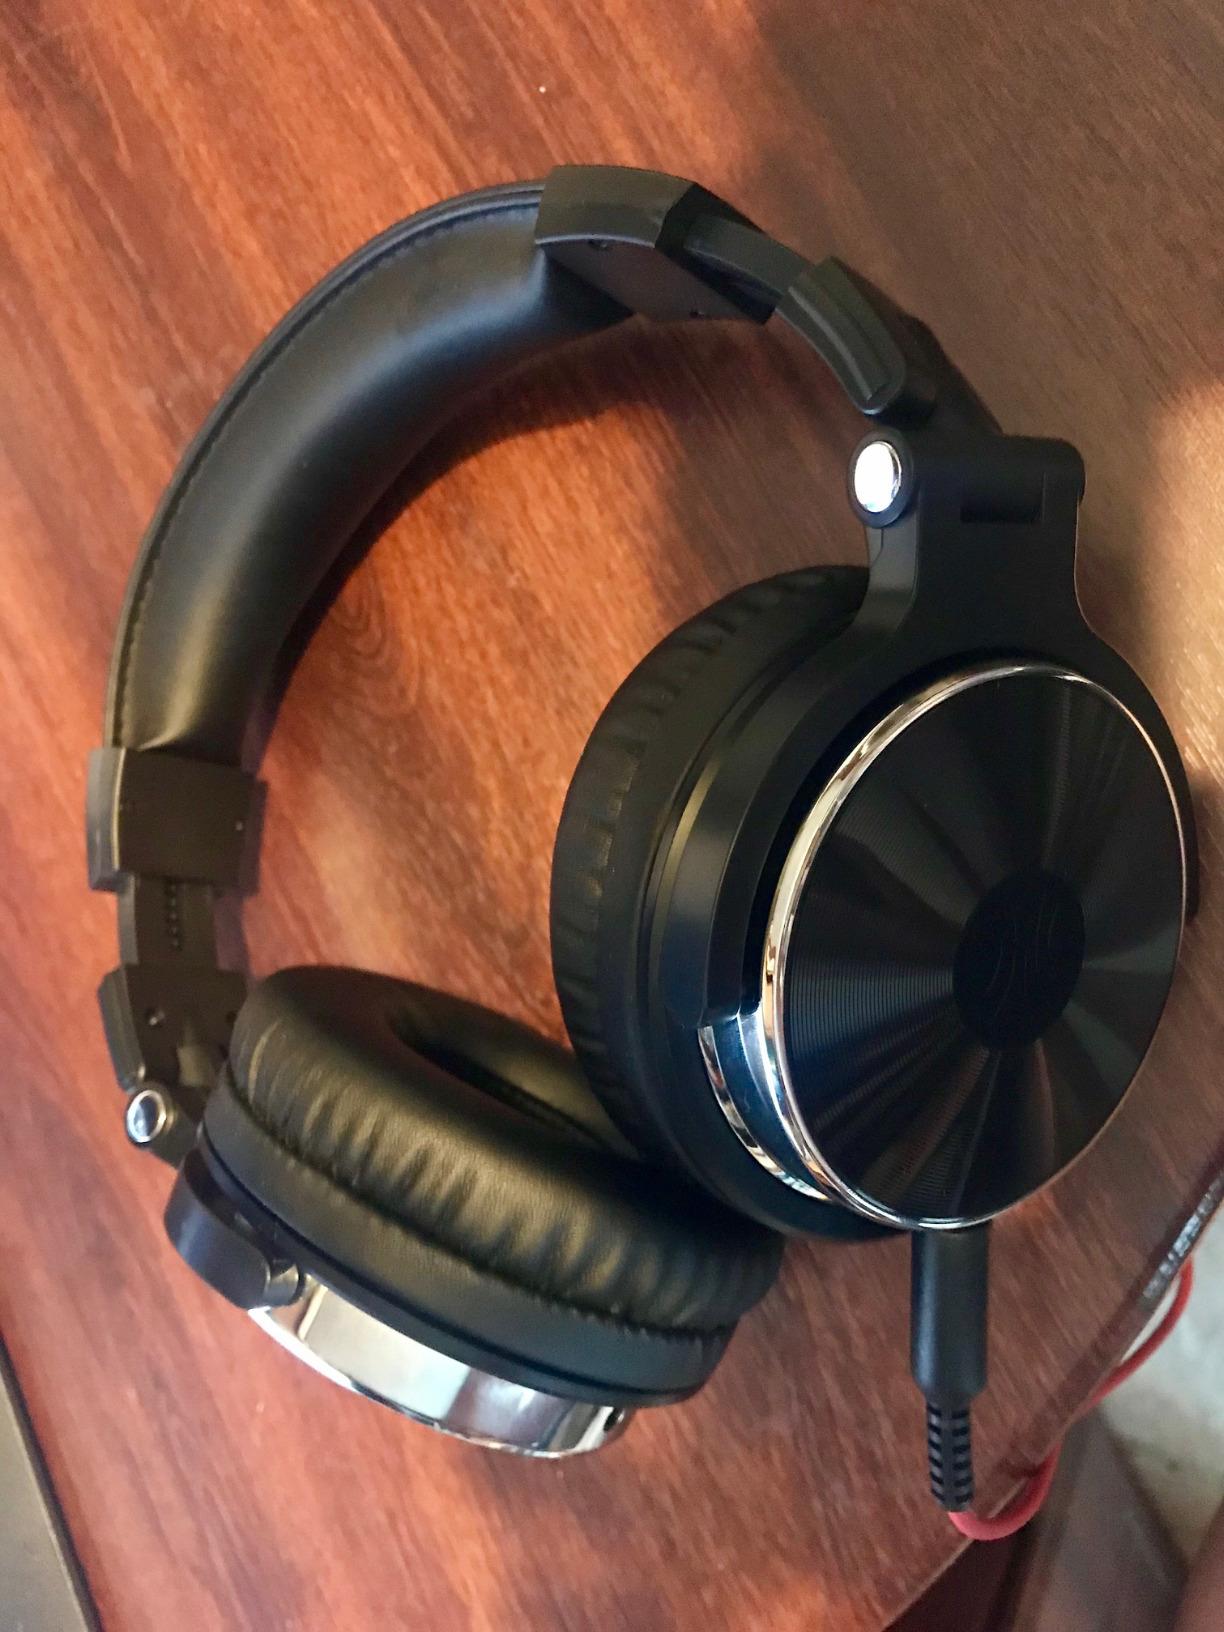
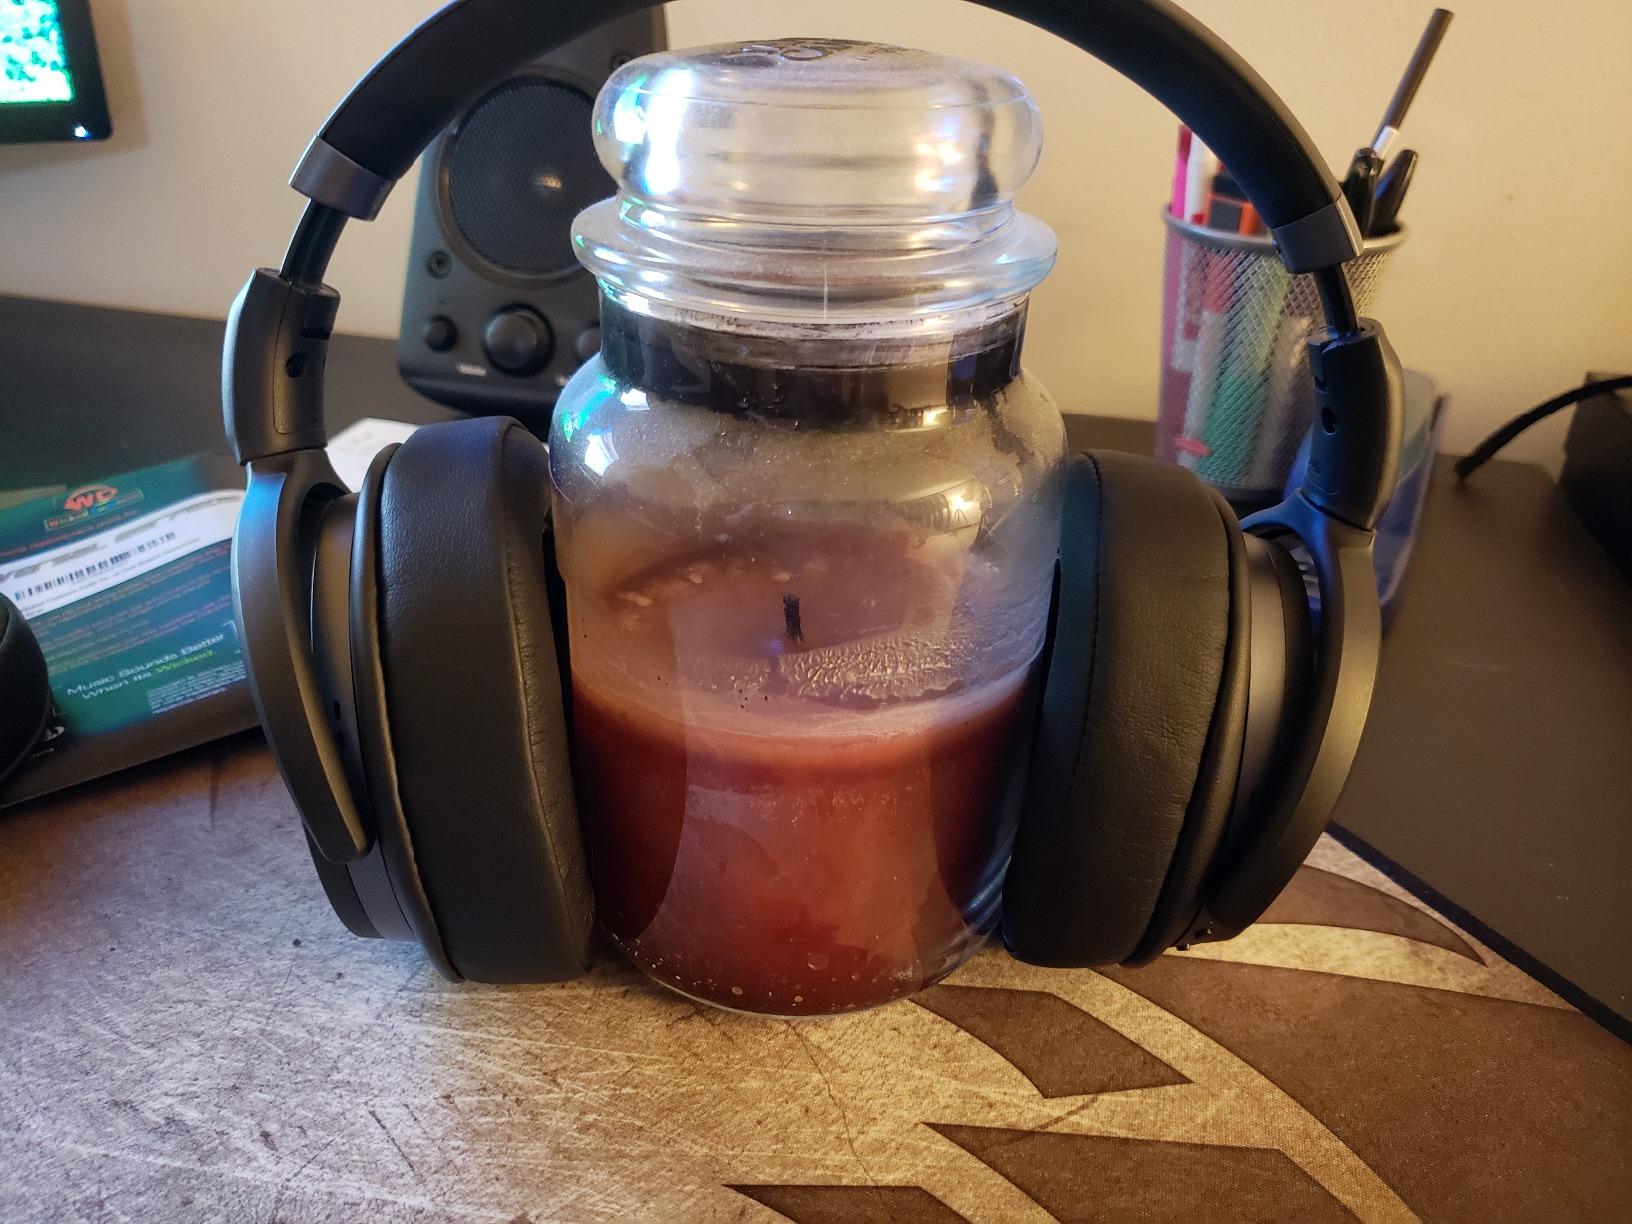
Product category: headphones
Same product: no